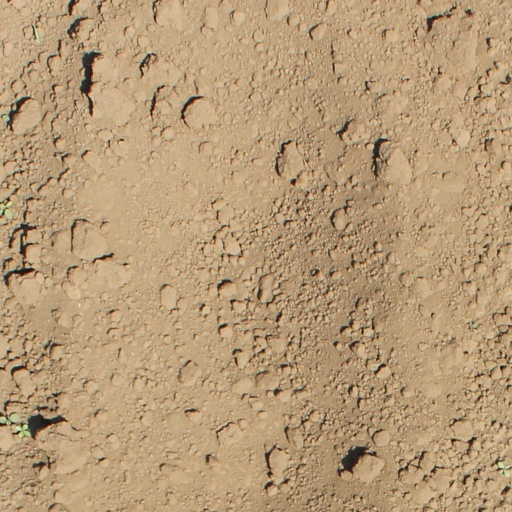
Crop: soybean